Ben Micah

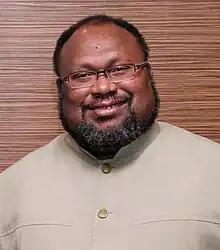
Micah in 2013

Ben Micah was a Papua New Guinean politician. He was a member of parliament for the Kavieng District, Papua New Guinea. Micah served as Minister for Transport, as Minister for State Enterprises under the O’Neill/Dion government from 2012 to 2016, and as Minister for Petroleum and Energy from 2016 to 2017. A long-time member of the People's Progress Party, he led the party from 2014 to 2017.